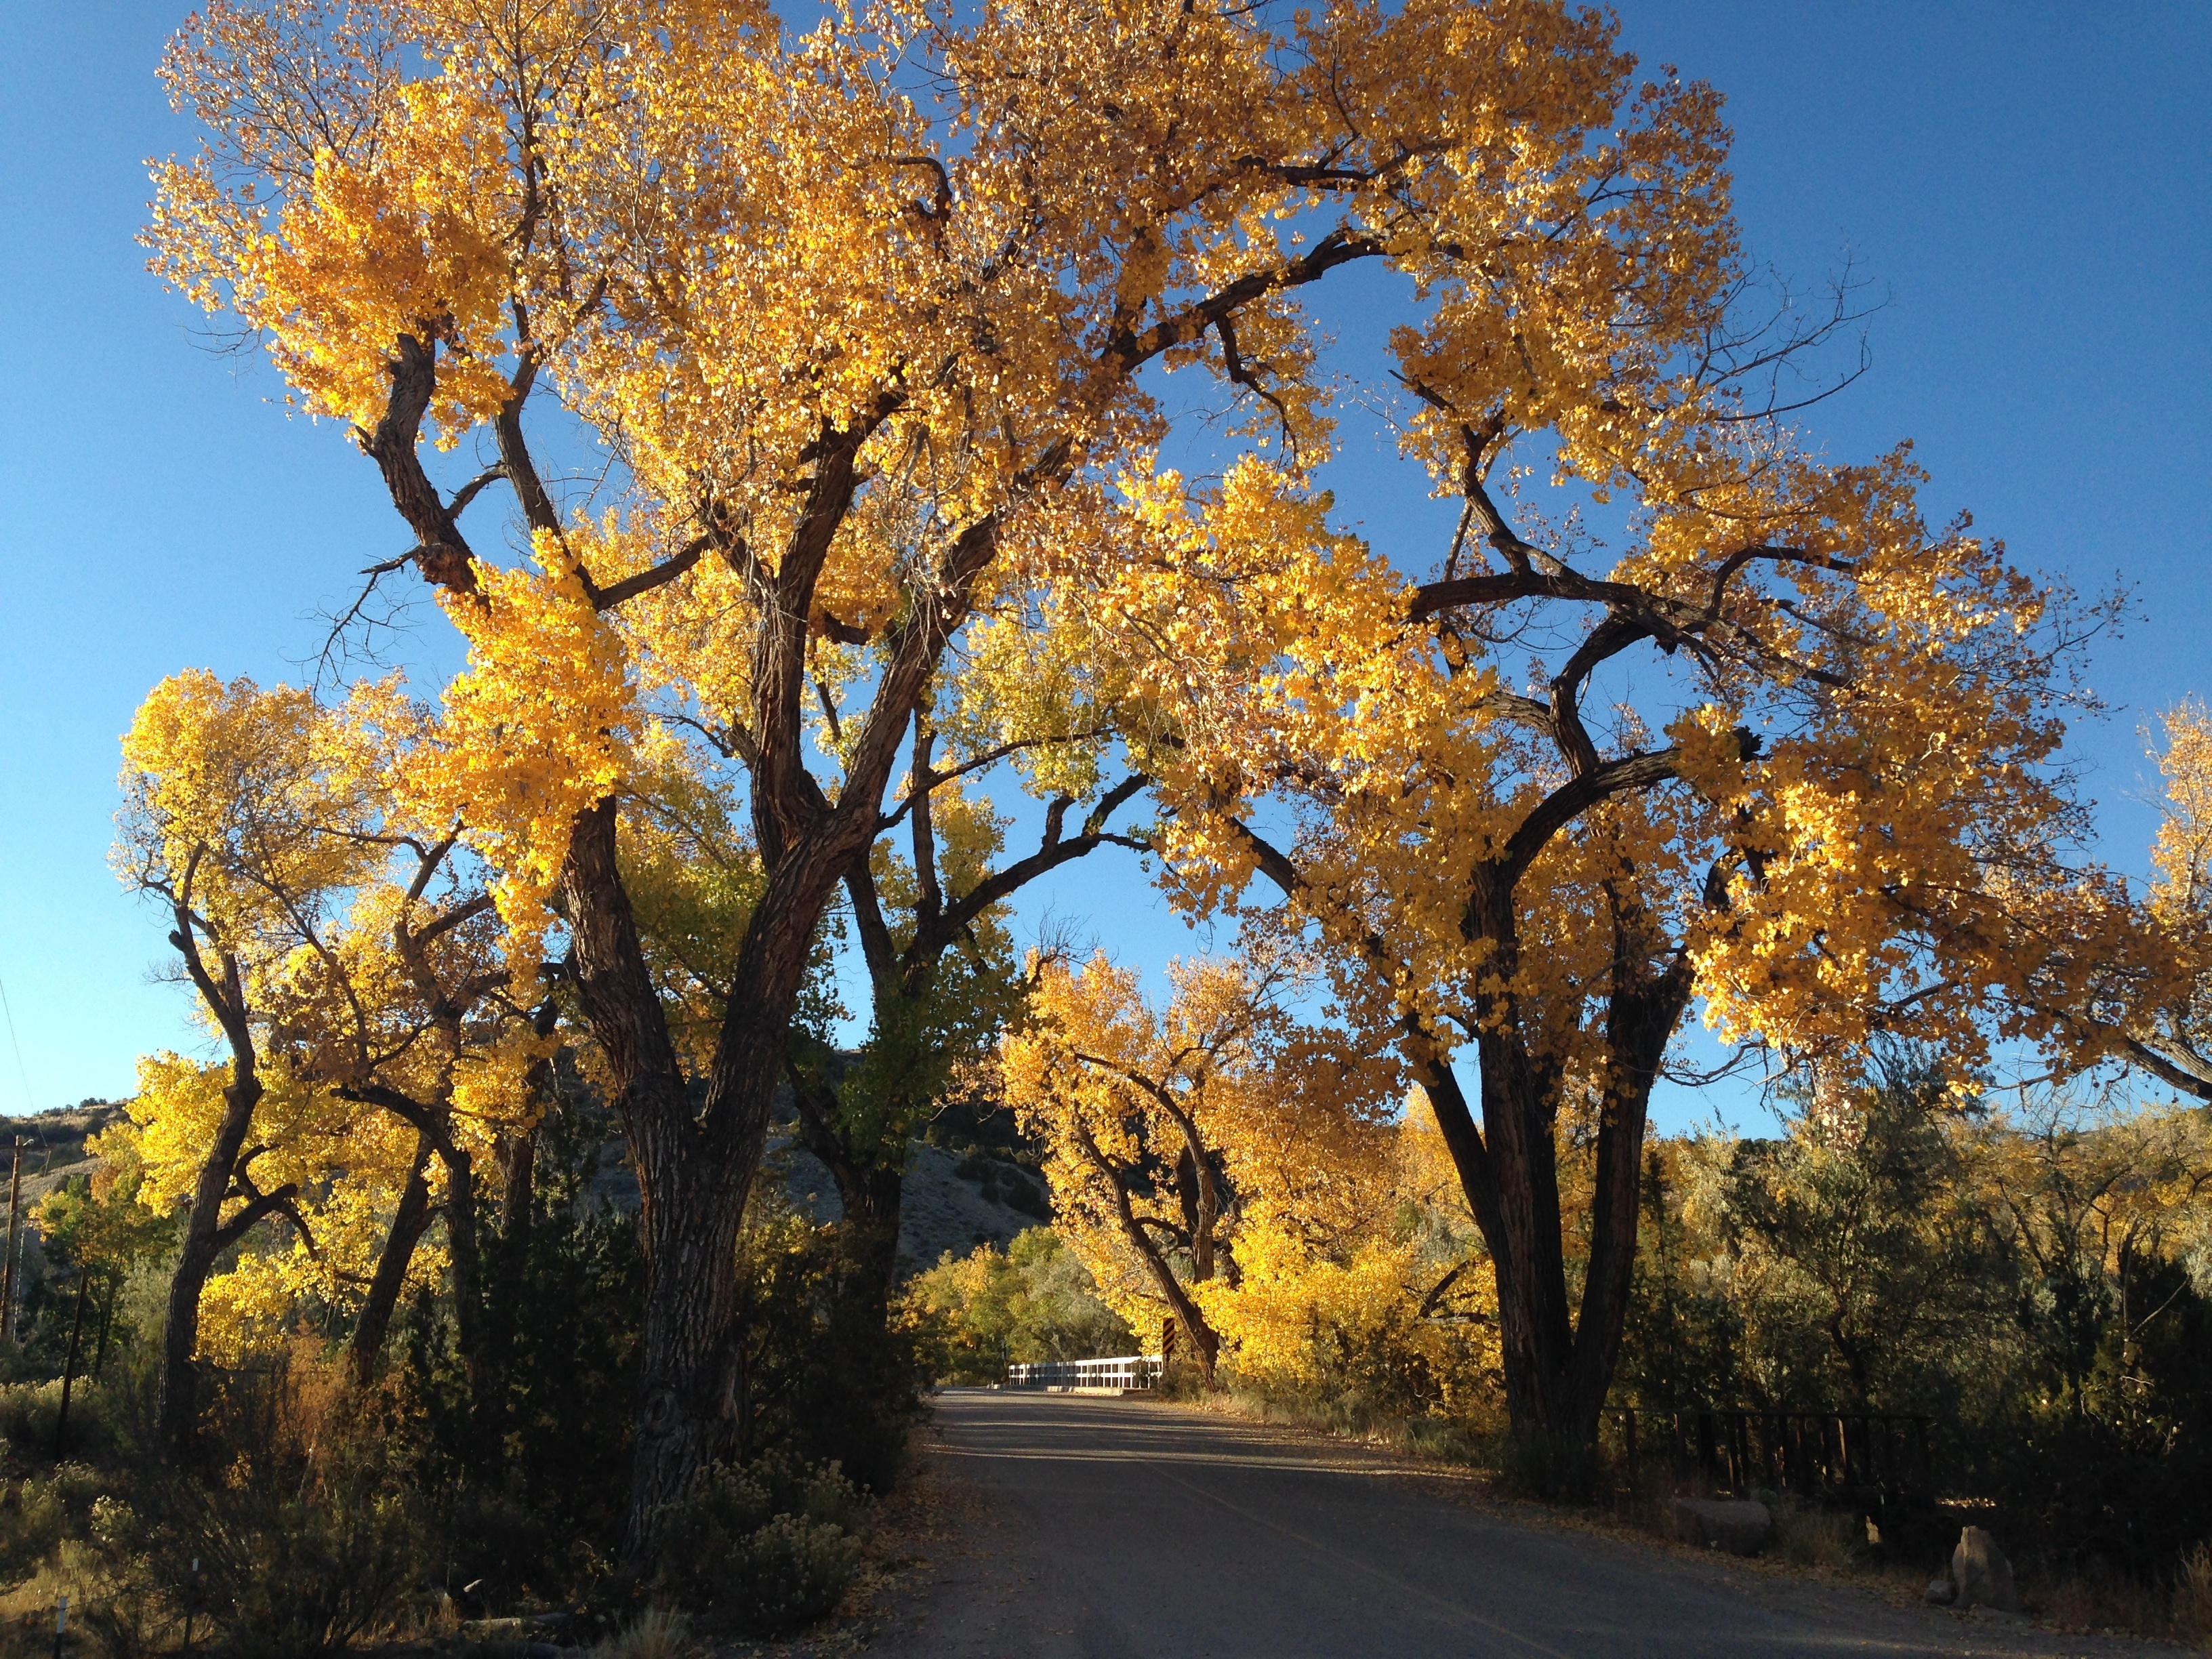
tree, nature, branch, plant, sky, sunlight, morning, leaf, flower, autumn, season, maidenhair tree, woody plant